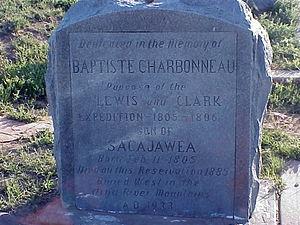
Jean-Baptiste Charbonneau, né le 11 février 1805 et mort le 16 mai 1866 à Danner, était le fils de Sacagawea et de Toussaint Charbonneau, canadien-français, né lorsqu'ils étaient tous deux membres de l'expédition Lewis et Clark ; le co-dirigeant de l'expédition l'appela Pomp ou Pompy.